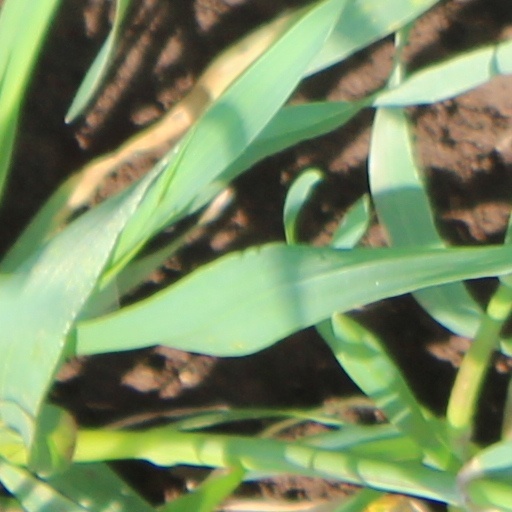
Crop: wheat